Gina Bellman

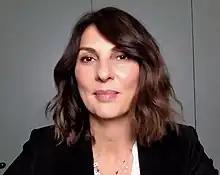
Bellman in 2023

Gina Bellman (born 1966) is a New Zealand-born British actress. She played grifter Sophie Devereaux in the TNT television series "Leverage" (2008–2012) and its Amazon Freevee revival "" (2021–), as well as Jane Christie in the BBC sitcom "Coupling" (2000–2004).